Liquid crystalline elastomer

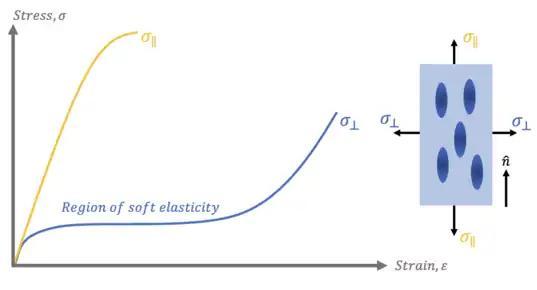
Stress-strain curve of an LCE stretch in a direction parallel (formula_1) and perpendicular (formula_2) to its director (formula_3). Soft elasticity is exhibited in LCEs stretched perpendicular to formula_3.

Because of their anisotropy, the mechanical response of aligned nematic LCEs varies depending upon the direction of applied stress. When stress is applied along the direction of alignment (parallel to the director, formula_3), the strain responds in a linear fashion, with a slope dictated by the material’s Young’s modulus. This linear stress-strain behavior continues until the material reaches its yield stress, at which point it may neck or strain harden before eventually failing. The shape of the stress-strain curve for LCEs stretched parallel to their aligned direction matches that of most classical rubbers and can be described using treatments such as rubber elasticity.